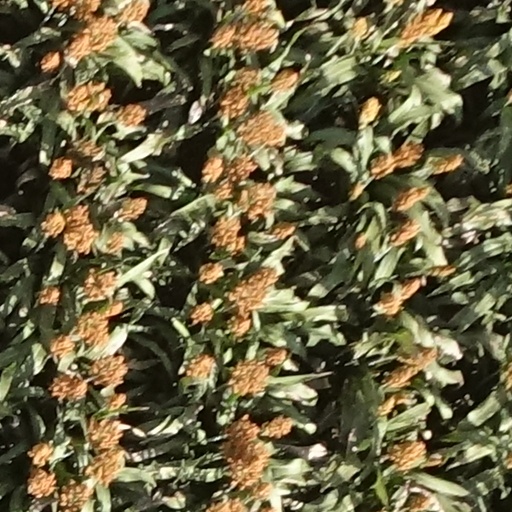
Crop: sorghum